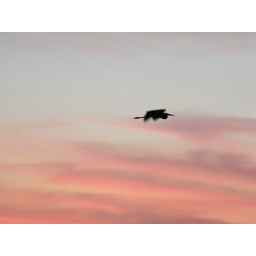
great blue heron flies in front of pink dawn clouds